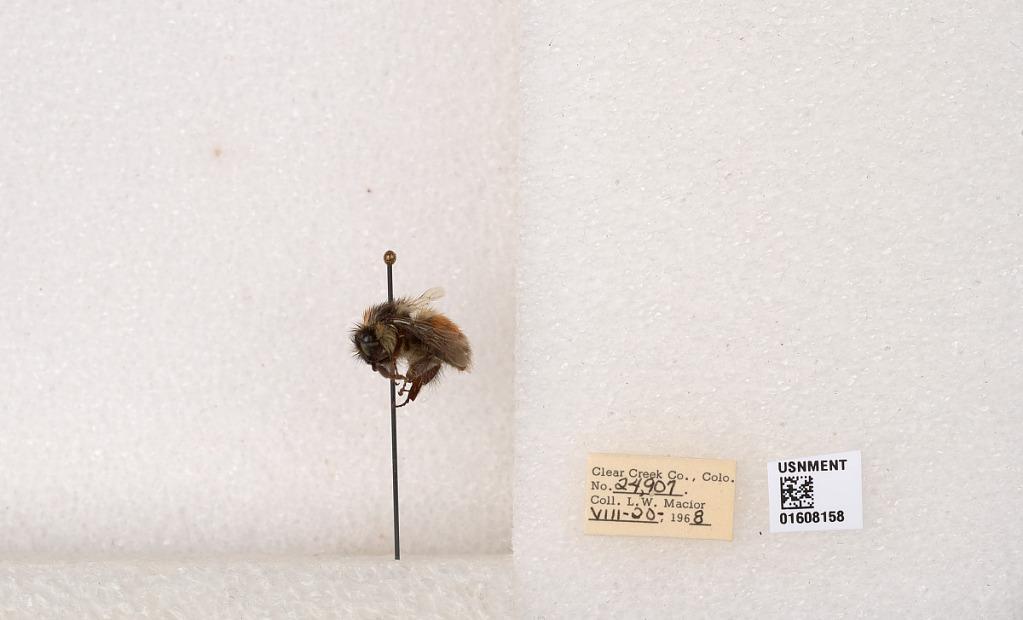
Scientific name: Bombus (Pyrobombus) sylvicola Kirby
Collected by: L. Macior
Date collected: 1968-8-20
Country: United States
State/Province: Colorado
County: Clear Creek
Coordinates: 39.6891, -105.644